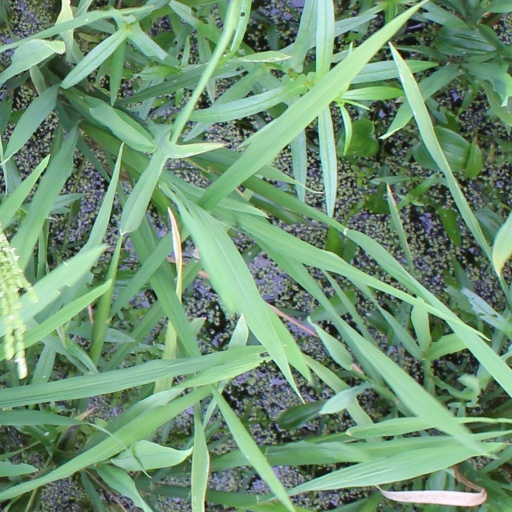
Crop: rice